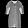
Label: Dress